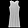
Label: Dress